Archibald Roosevelt

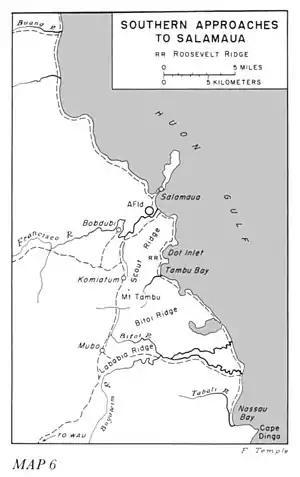
Roosevelt Ridge "RR" from US Army History

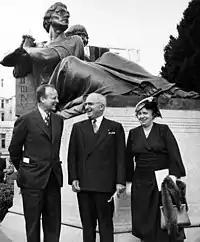
Roosevelt with President Truman and Bess Truman, 1947

After United States' entry into World War II on the side of the Allies following the Japanese Attack on Pearl Harbor, Roosevelt petitioned President Franklin D. Roosevelt to put his battlefield-honed leadership skills to worthwhile use for the American war effort. The president approved his request and he rejoined the Army with a commission as a Major. Roosevelt was given command in early 1943 of the US Army's 3rd Battalion, 162nd Infantry Regiment also called the 162 Regimental Combat Team, (RCT), 41st Infantry Division in New Guinea commanding this unit until early 1944. Working with the Australian 3rd Division, Roosevelt and his battalion landed in New Guinea's Nassau Bay, on July 8, 1943.